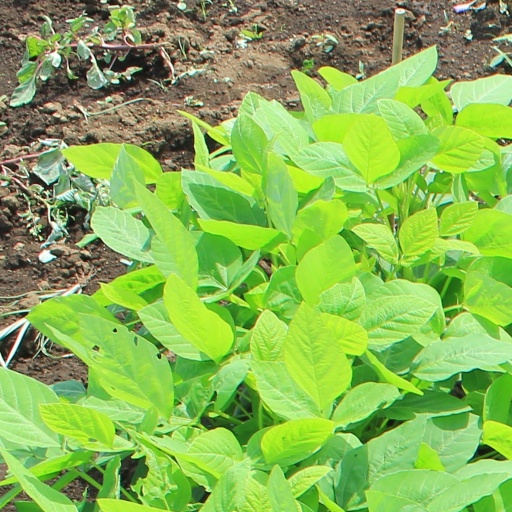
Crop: soybean